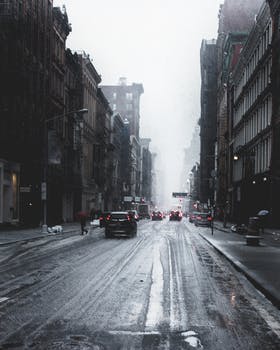
Label: No Watermark